Mitch Seavey

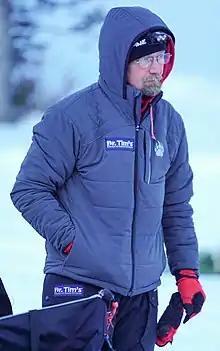
Mitch Seavey at Rainy Pass Checkpoint during the Iditarod 2020

Seavey's father, Dan Seavey, competed in the first two Iditarod sled dog races in 1973 and 1974, as well as the 1997 and 2012 races.